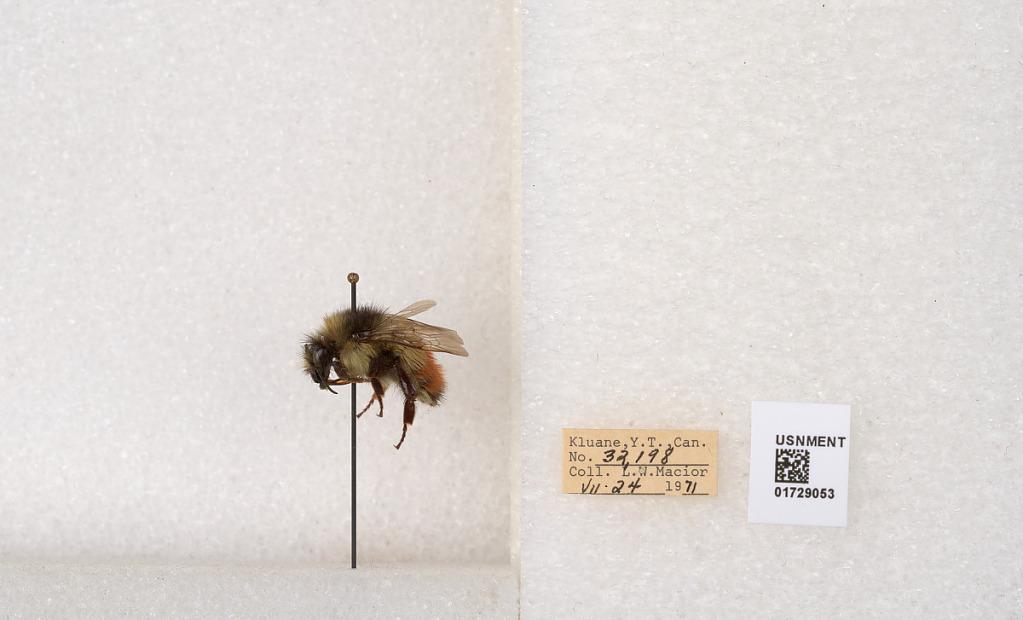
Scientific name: Bombus flavifrons Cresson
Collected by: L. Macior
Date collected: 1971-7-24
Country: Canada
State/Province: Yukon Territory
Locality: Kluane National Park and Reserve
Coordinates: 60.7493, -139.504